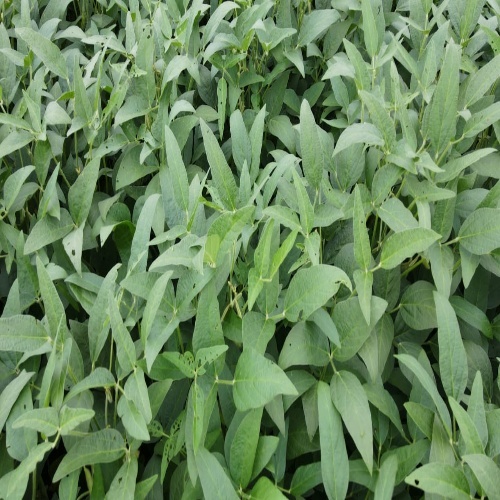
Label: Diabrotica_speciosa